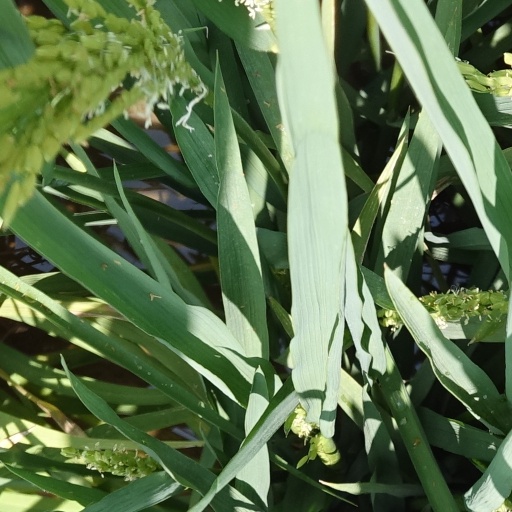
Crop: rice